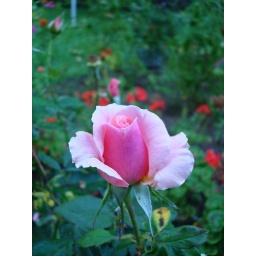
This is my newest rose bush. It is one of the roses they use in the tournament of roses parade